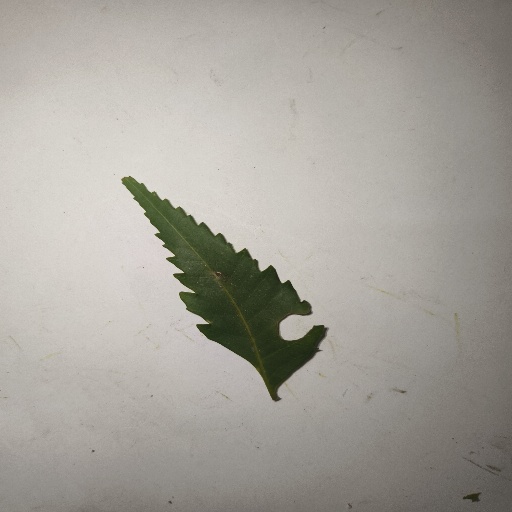
Species: Neem
Leaf condition: Shot Hole Leaf